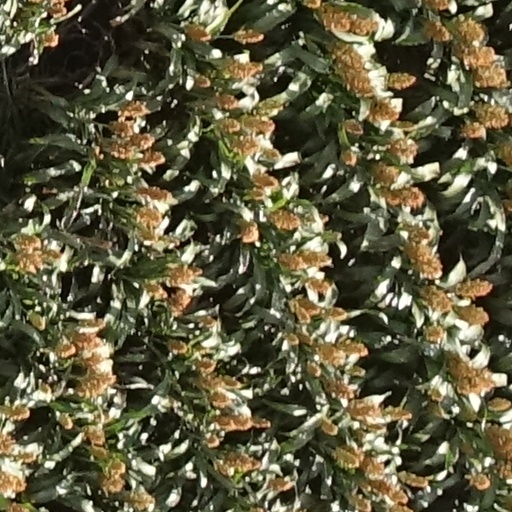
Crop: sorghum